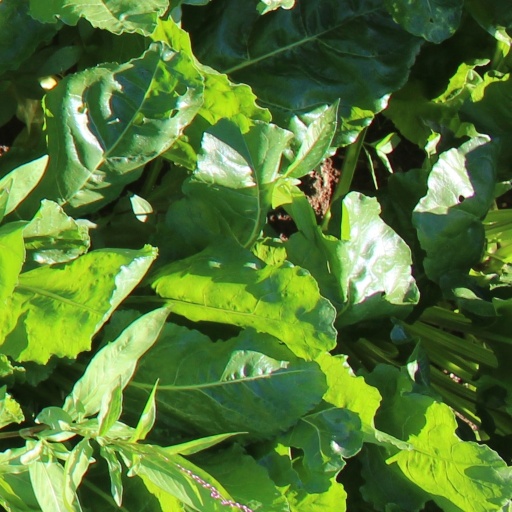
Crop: sugar beet